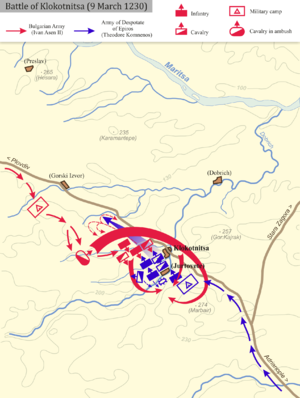
La bataille de Klokotnica ou Klokotnitsa eut lieu le 9 mars 1230 dans les environs du village de Klokotnitsa entre les forces d’Ivan Asen II, tsar de Bulgarie, et celles de Théodore Comnène Doukas, souverain d’Épire et « empereur de Thessalonique ». Grâce à cette victoire, la Bulgarie devint la puissance dominante de la région des Balkans, alors qu’un point final fut mis à l’ascension fulgurante qu’avait connue l’Épire. Cette bataille est souvent vue par les historiens comme l’un des points tournants de l’histoire de l’Empire byzantin après la conquête de Constantinople par les croisés ; après elle, seuls deux candidats demeurent pour la reconquête de Byzance : Jean Vatatzès et Ivan Asen.